The Craftsman (newspaper)

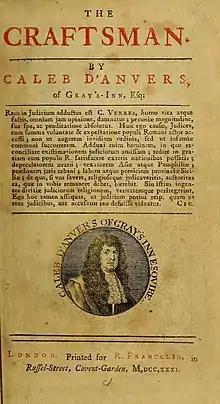

The Craftsman, also known as The Country Journal or, The Craftsman or The Craftsman: Being a Critique on the Times, was a British newspaper which operated from 1726 to 1752. Established by Lord Bolingbroke and William Pulteney, it was edited by Nicholas Amhurst under the pseudonym "Caleb D'Anvers". It is known for publishing letters and essays from Lord Bolingbroke. Lord Bolingbroke and the 'Patriot Whigs' used "The Craftsman" to oppose the administration of Robert Walpole and his 'Court Whig' faction. The paper's writers included early satirists such as Jonathan Swift and Alexander Pope.